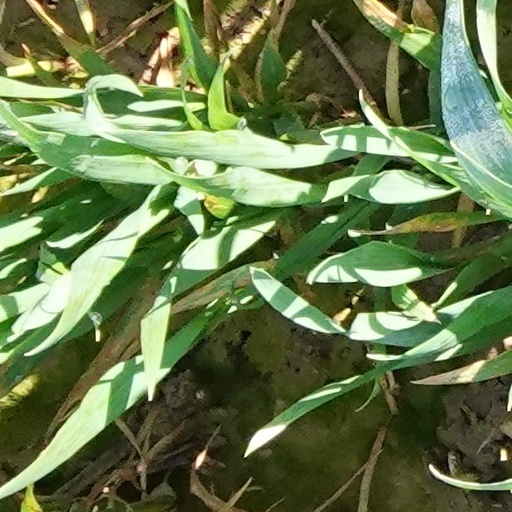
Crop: wheat